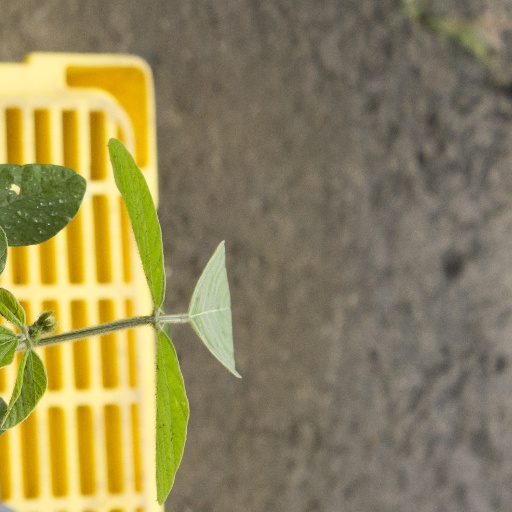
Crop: soybean